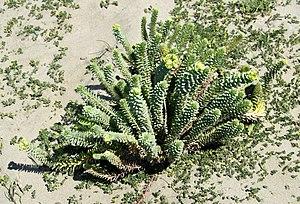
L'Euphorbe maritime est une espèce vivace du genre Euphorbia, principal représentant de la famille des Euphorbiacées. Elle pousse sur les sables du littoral où elle est souvent très abondante, notamment en Méditerranée.